National Portrait Gallery, London

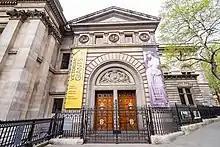
The gallery's former main entrance in 2018

The gallery houses portraits of historically important and famous British people, selected on the basis of the significance of the sitter, not that of the artist. The collection includes photographs and caricatures as well as paintings, drawings and sculpture. One of its best-known images is the Chandos portrait, the most famous portrait of William Shakespeare although there is some uncertainty about whether the painting actually is of the playwright.